Le Cayrol

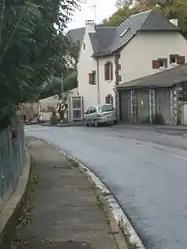
Street art Scarecrow in October 2015

Le Cayrol is a commune in the Aveyron department in southern France.